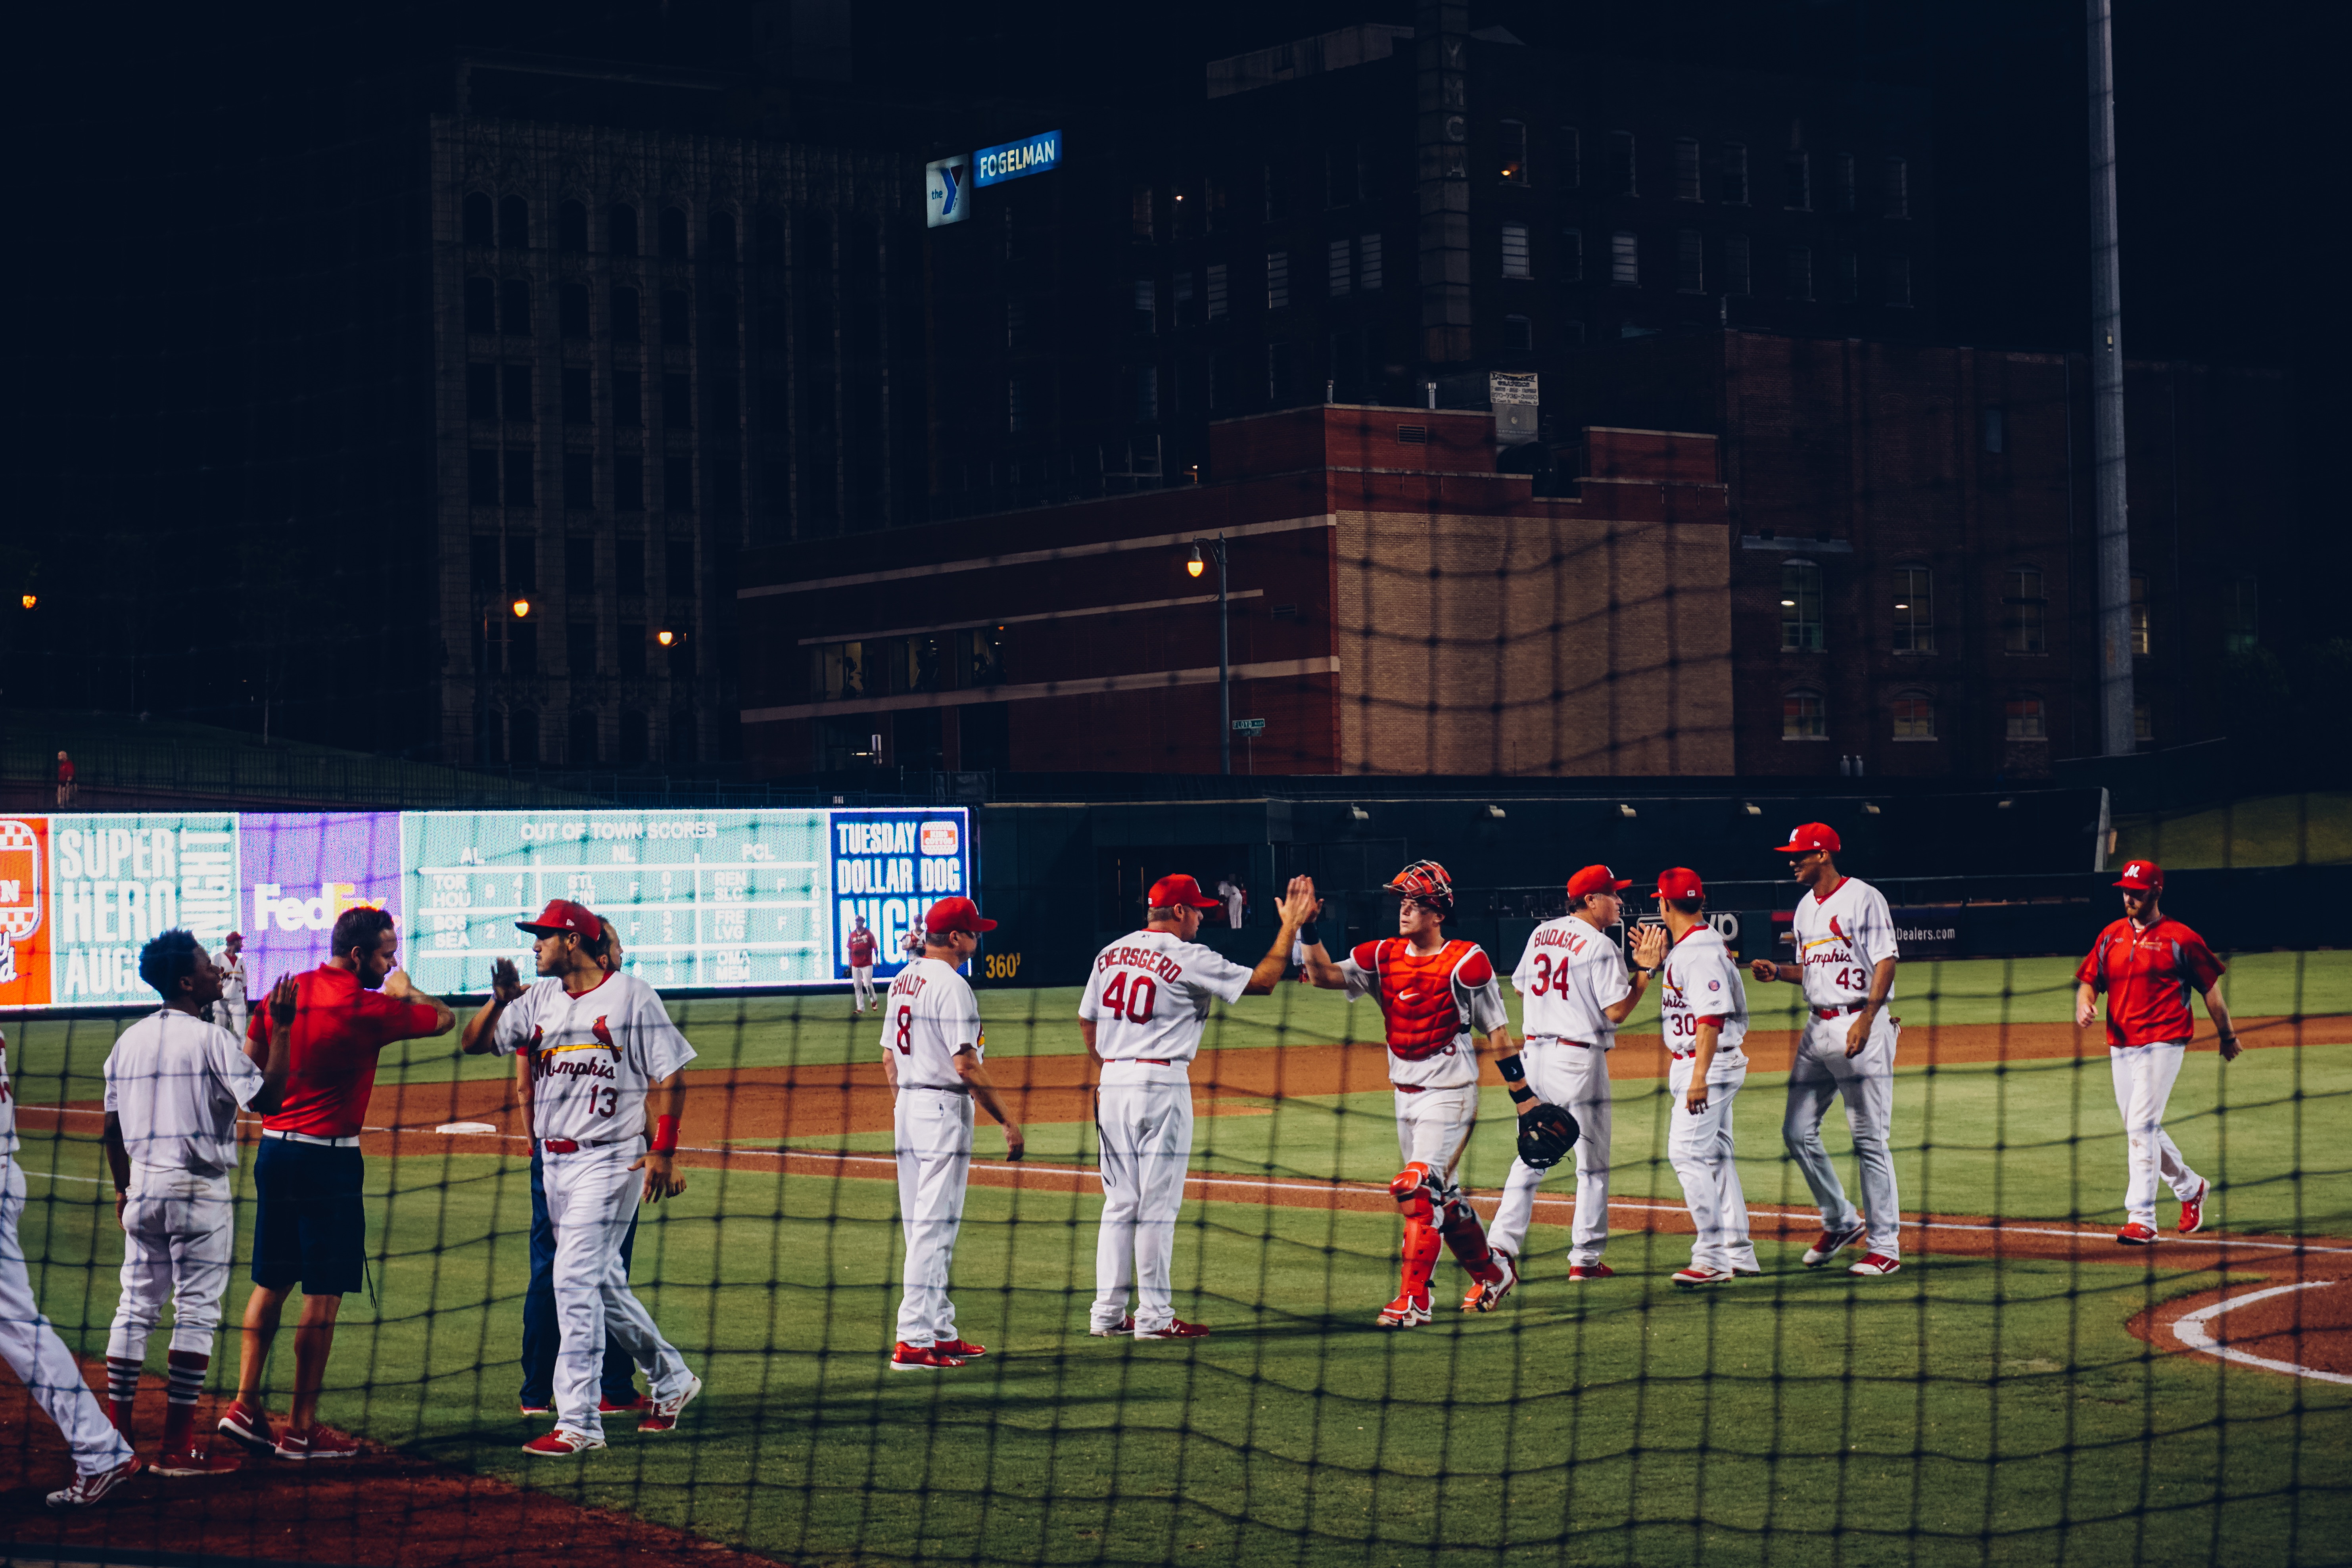
structure, baseball, stadium, player, baseball field, arena, sports, championship, ball game, team sport, baseball park, sport venue, bat and ball games, baseball positions